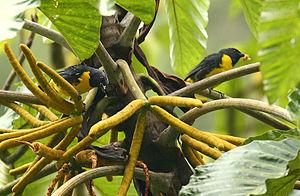
Le genre Bangsia comprend 5 espèces de tangaras, passereaux de la famille des Thraupidae.
Le Tangara jaune et bleu est une espèce de passereaux appartenant à la famille des Thraupidae.